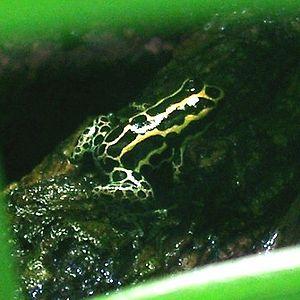
Ranitomeya ventrimaculata, le Dendrobate à ventre tacheté, est une espèce d'amphibiens de la famille des Dendrobatidae.